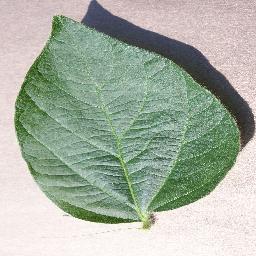
Label: Soybean___healthy